Nevada Legislature

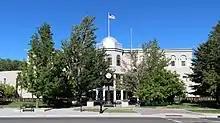
The Nevada State Legislature Building as seen from across South Carson Street.

The Nevada Legislature is the bicameral state legislature of the U.S. state of Nevada, consisting of the Nevada Assembly (lower house with 42 members) and the Nevada Senate (upper house with 21 members). With a total of 63 seats, the Legislature is the third-smallest bicameral state legislature in the United States, after Alaska's (60 members) and Delaware's (62). The Nevada State Legislature is the first majority female State Legislature in the history of the United States. As of 2025, the Democratic Party holds a majority in both chambers of the Nevada Legislature.